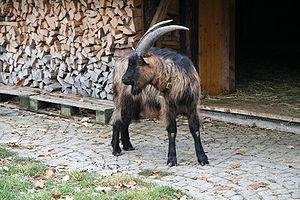
Chèvre bottée
Braunvieh
La chèvre bottée, ou Stiefelgeiss est une race caprine suisse.